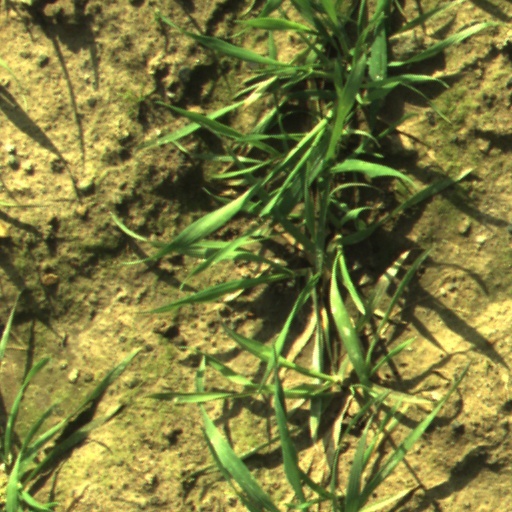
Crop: wheat